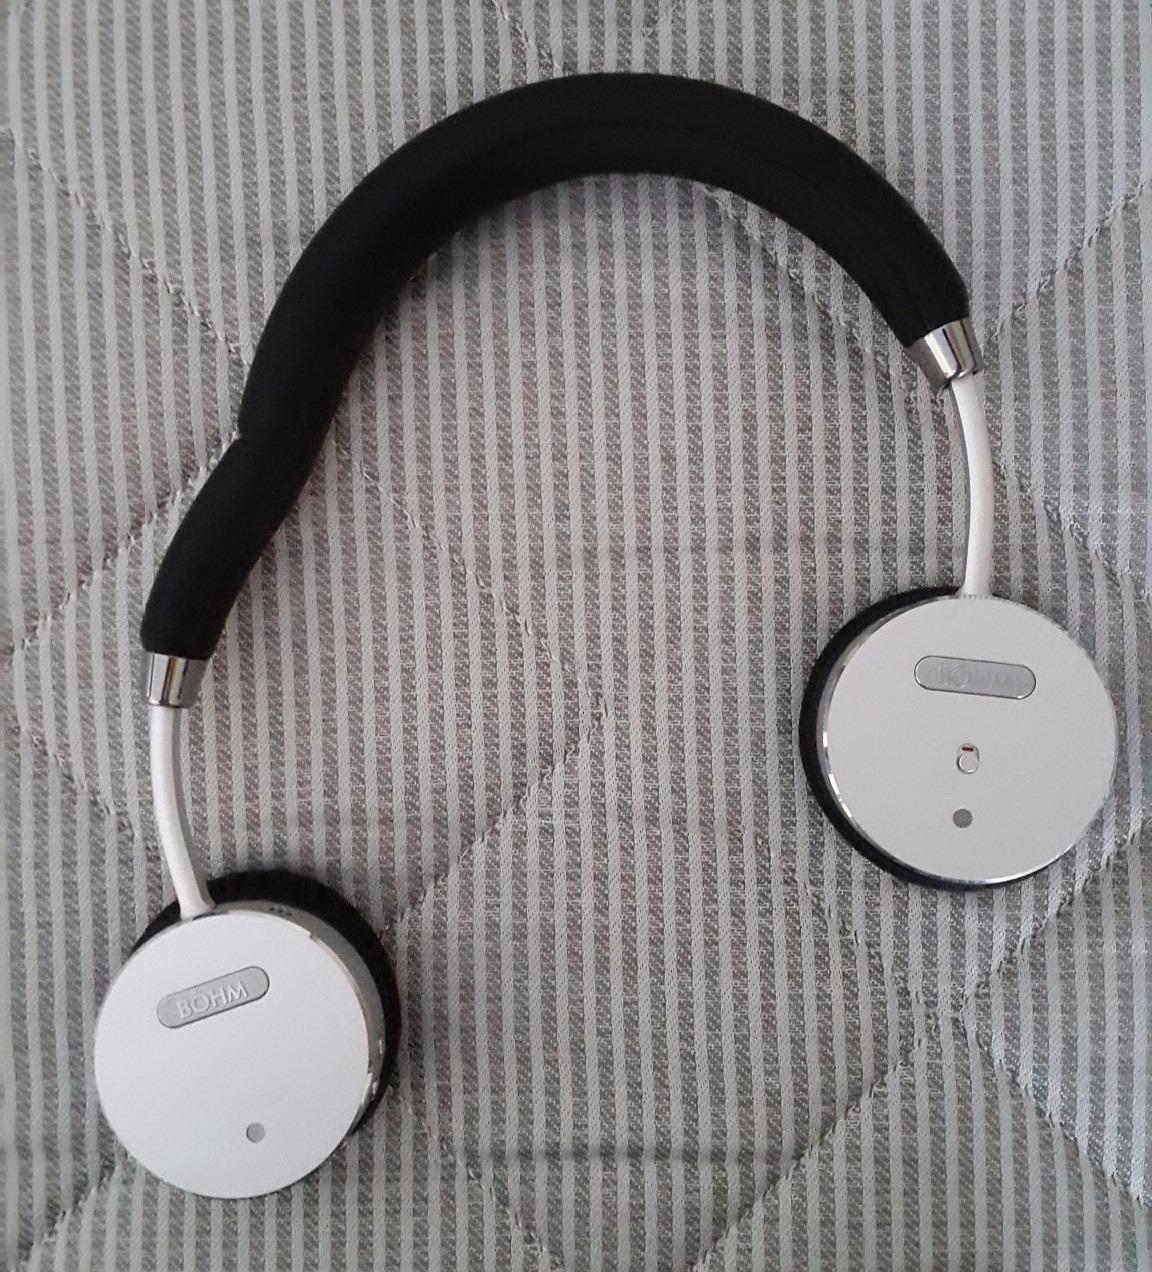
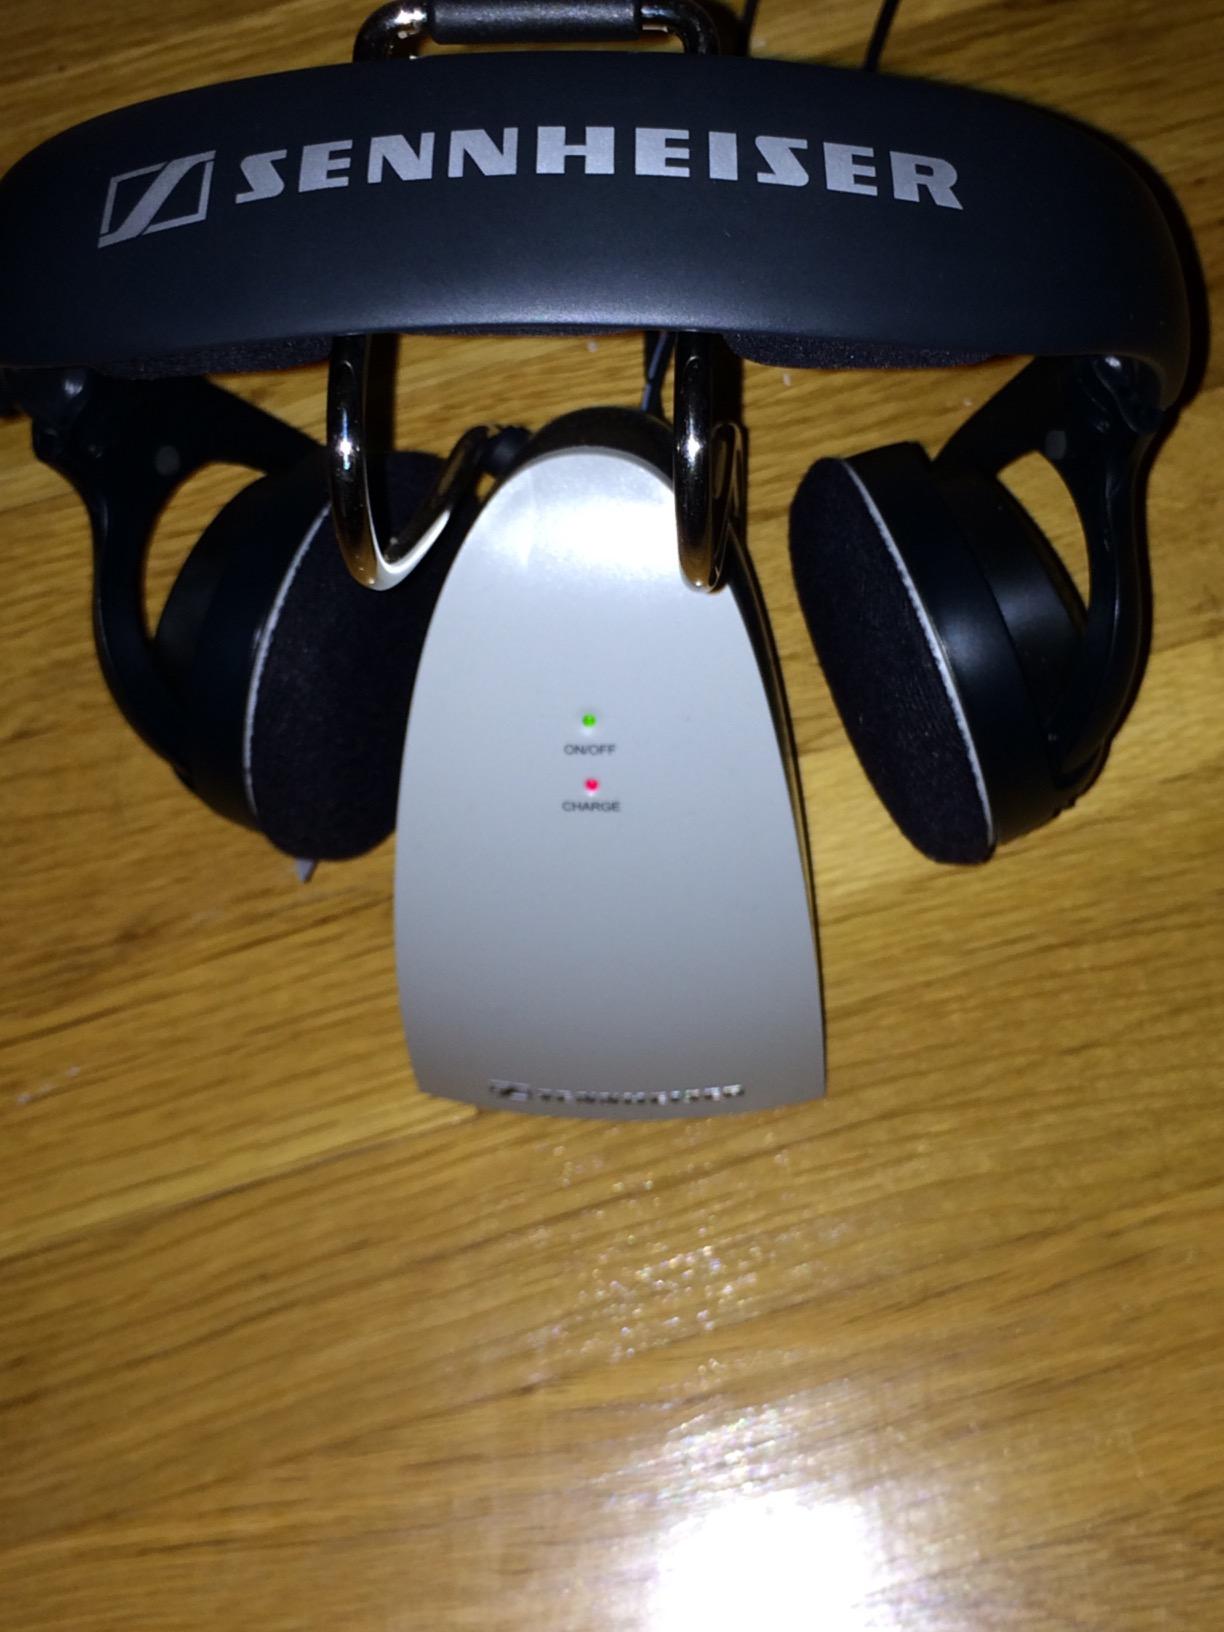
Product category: headphones
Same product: no